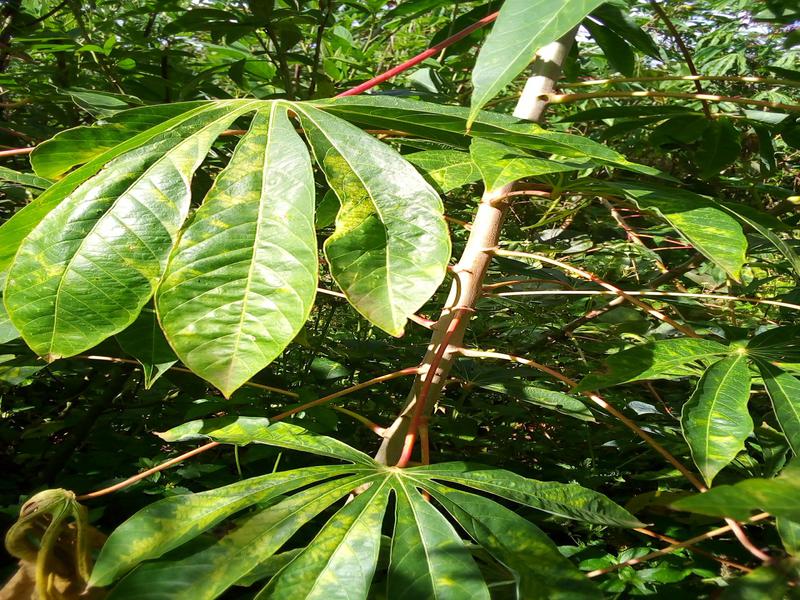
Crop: cassava
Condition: mosaic_disease